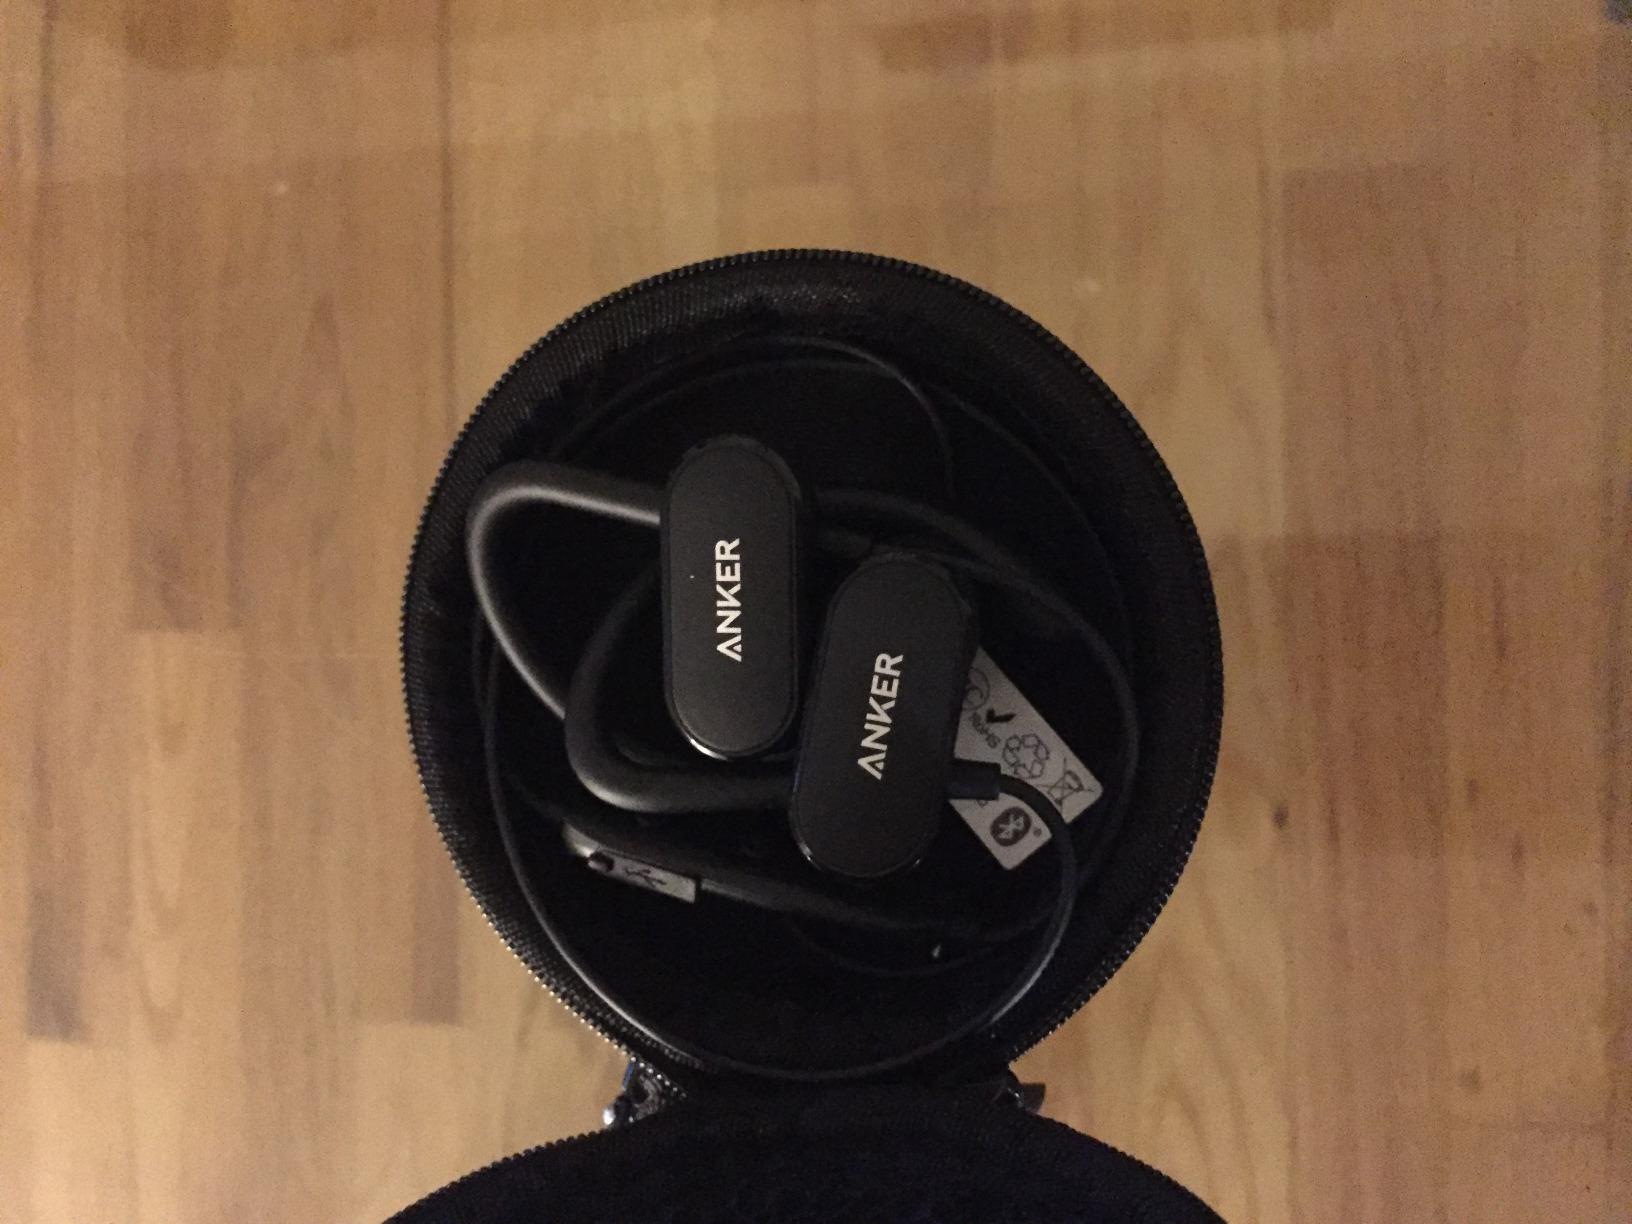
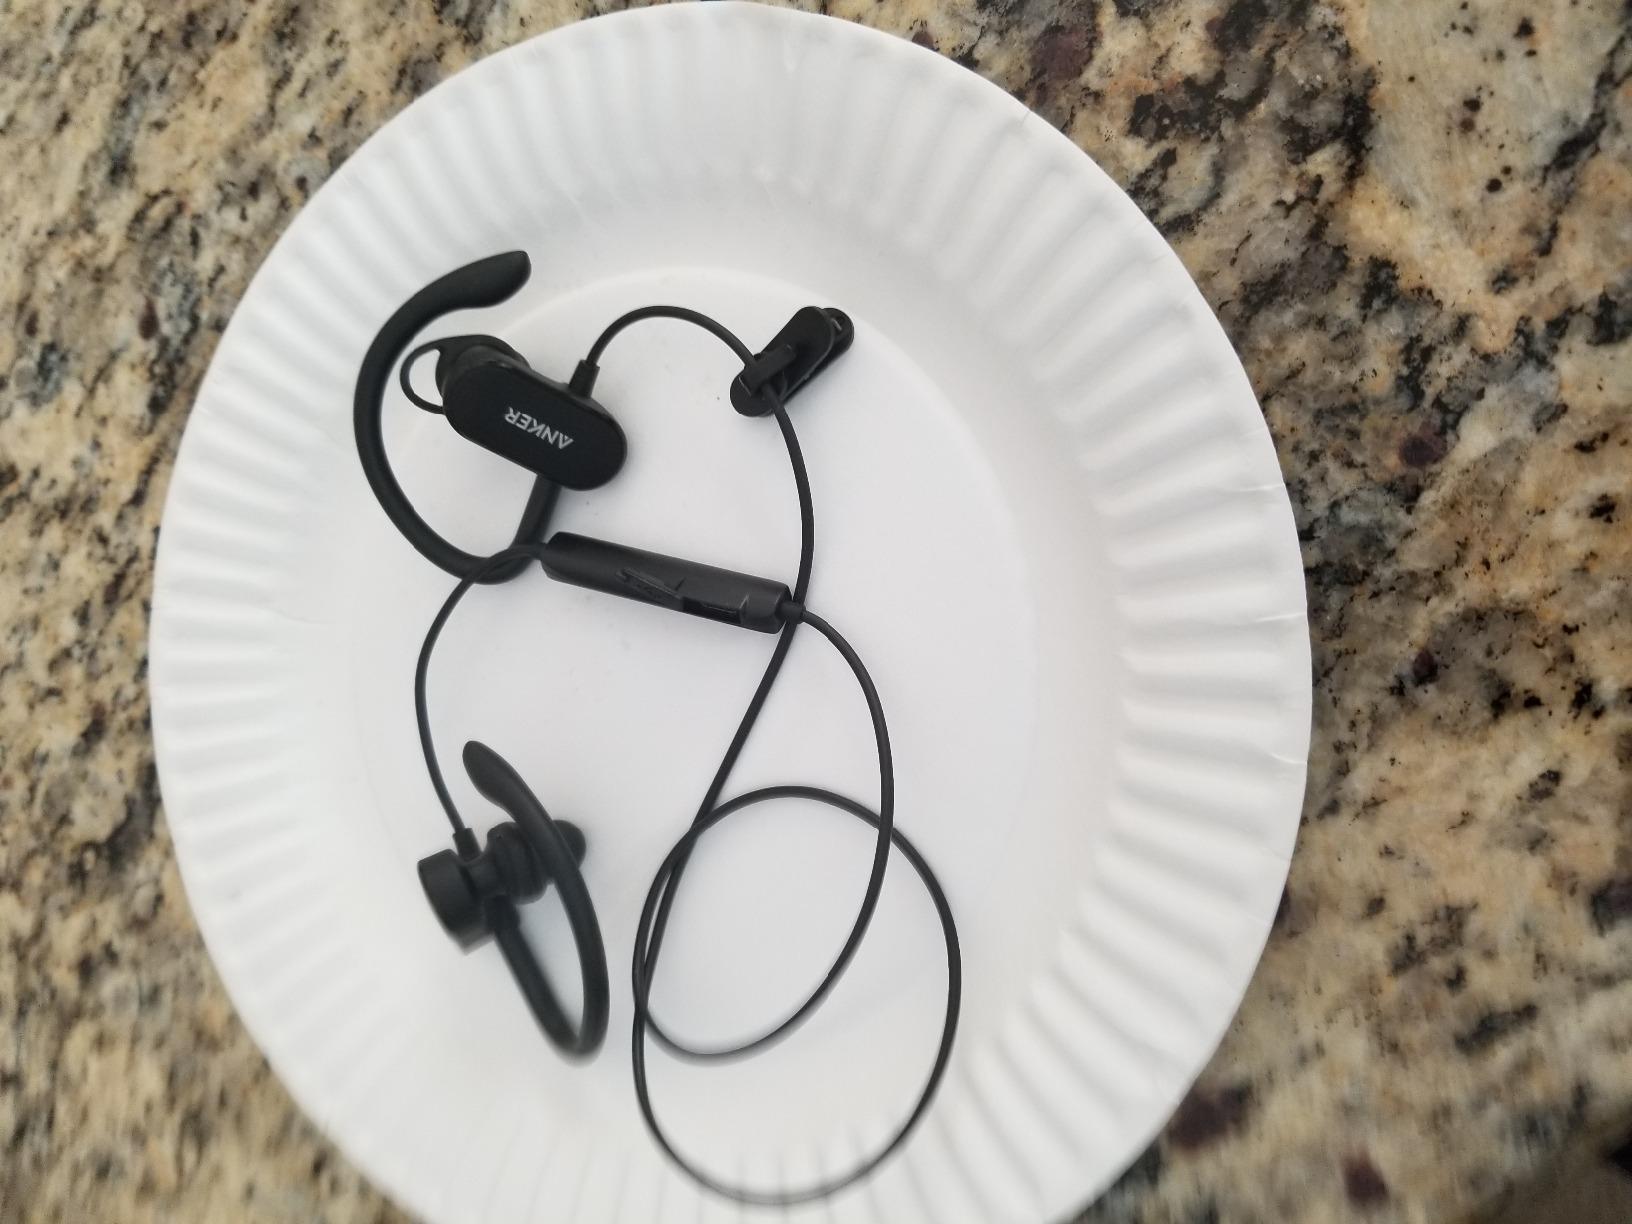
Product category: headphones
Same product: yes